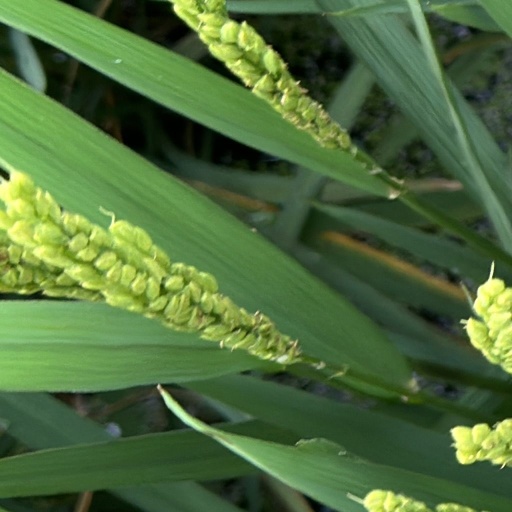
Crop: rice